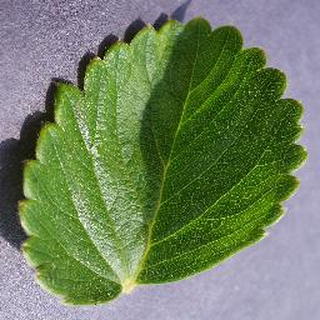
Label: healthy_strawberry